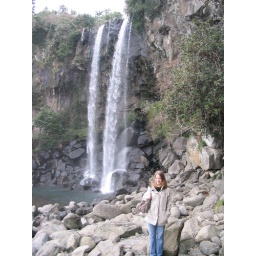
Before I, um, fell in the ocean trying to jump from rock to rock.